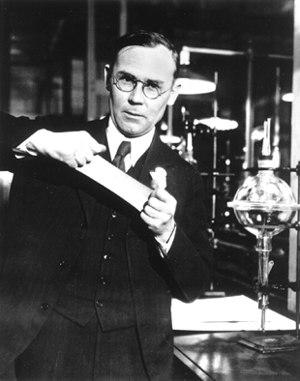
Wallace Hume Carothers est un chimiste américain de la compagnie Du Pont de Nemours. En 1935, il synthétise le nylon; la première fibre synthétique de l'histoire.
Le docteur Paul Raymond découvre la grotte ornée préhistorique de la Baume d'Oullins située sur les communes de Labastide-de-Virac et Le Garn, dans les gorges de l'Ardèche.